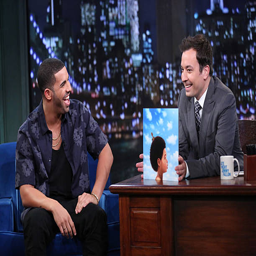
rhythm and blues artist during an interview with comedian --